Casa de la Independencia Museum

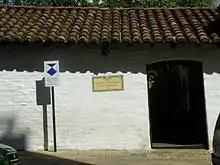
The rear entrance

The house was also used to lodge Captain Pedro Juan Caballero when he visited Asuncion from his provincial hometown. Across the street was the residence of Juana Martínez de Lara, aunt of the patriot Vicente Ignacio Iturbe, who used to live in his aunt's house. Captain Juan Bautista Rivarola Matto, usually residing in Barrero Grande, lodged in the house of his mother-in-law which was next to the old alley. The patriot Fulgencio Yegros and lieutenant Mariano Recalde also went frequently to the Martinez's house. They were courting Facunda Speratti and Virginia Marín.